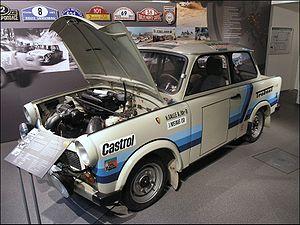
Le capot est un élément de l'avant de la carrosserie d'un véhicule automobile. Il recouvre et protège le moteur quand il est à l'avant, ou le coffre à bagages quand le moteur est à l'arrière.
Sachsenring Automobilwerk Zwickau, parfois abrégée en « AWZ » ou « Sachsenring », était une entreprise d’État est-allemande, spécialisée dans la construction automobile et basée à Zwickau, en Saxe.
La Trabant 601 est une automobile fabriquée entre 1964 et 1990 par l’entreprise d’État est-allemande VEB Sachsenring Automobilwerk Zwickau. Symbole de la République démocratique allemande, la Trabant est aujourd’hui une voiture culte en Allemagne, au même titre que la Volkswagen Coccinelle, la Fiat 500, l’Austin Mini ou encore la Citroën 2CV.